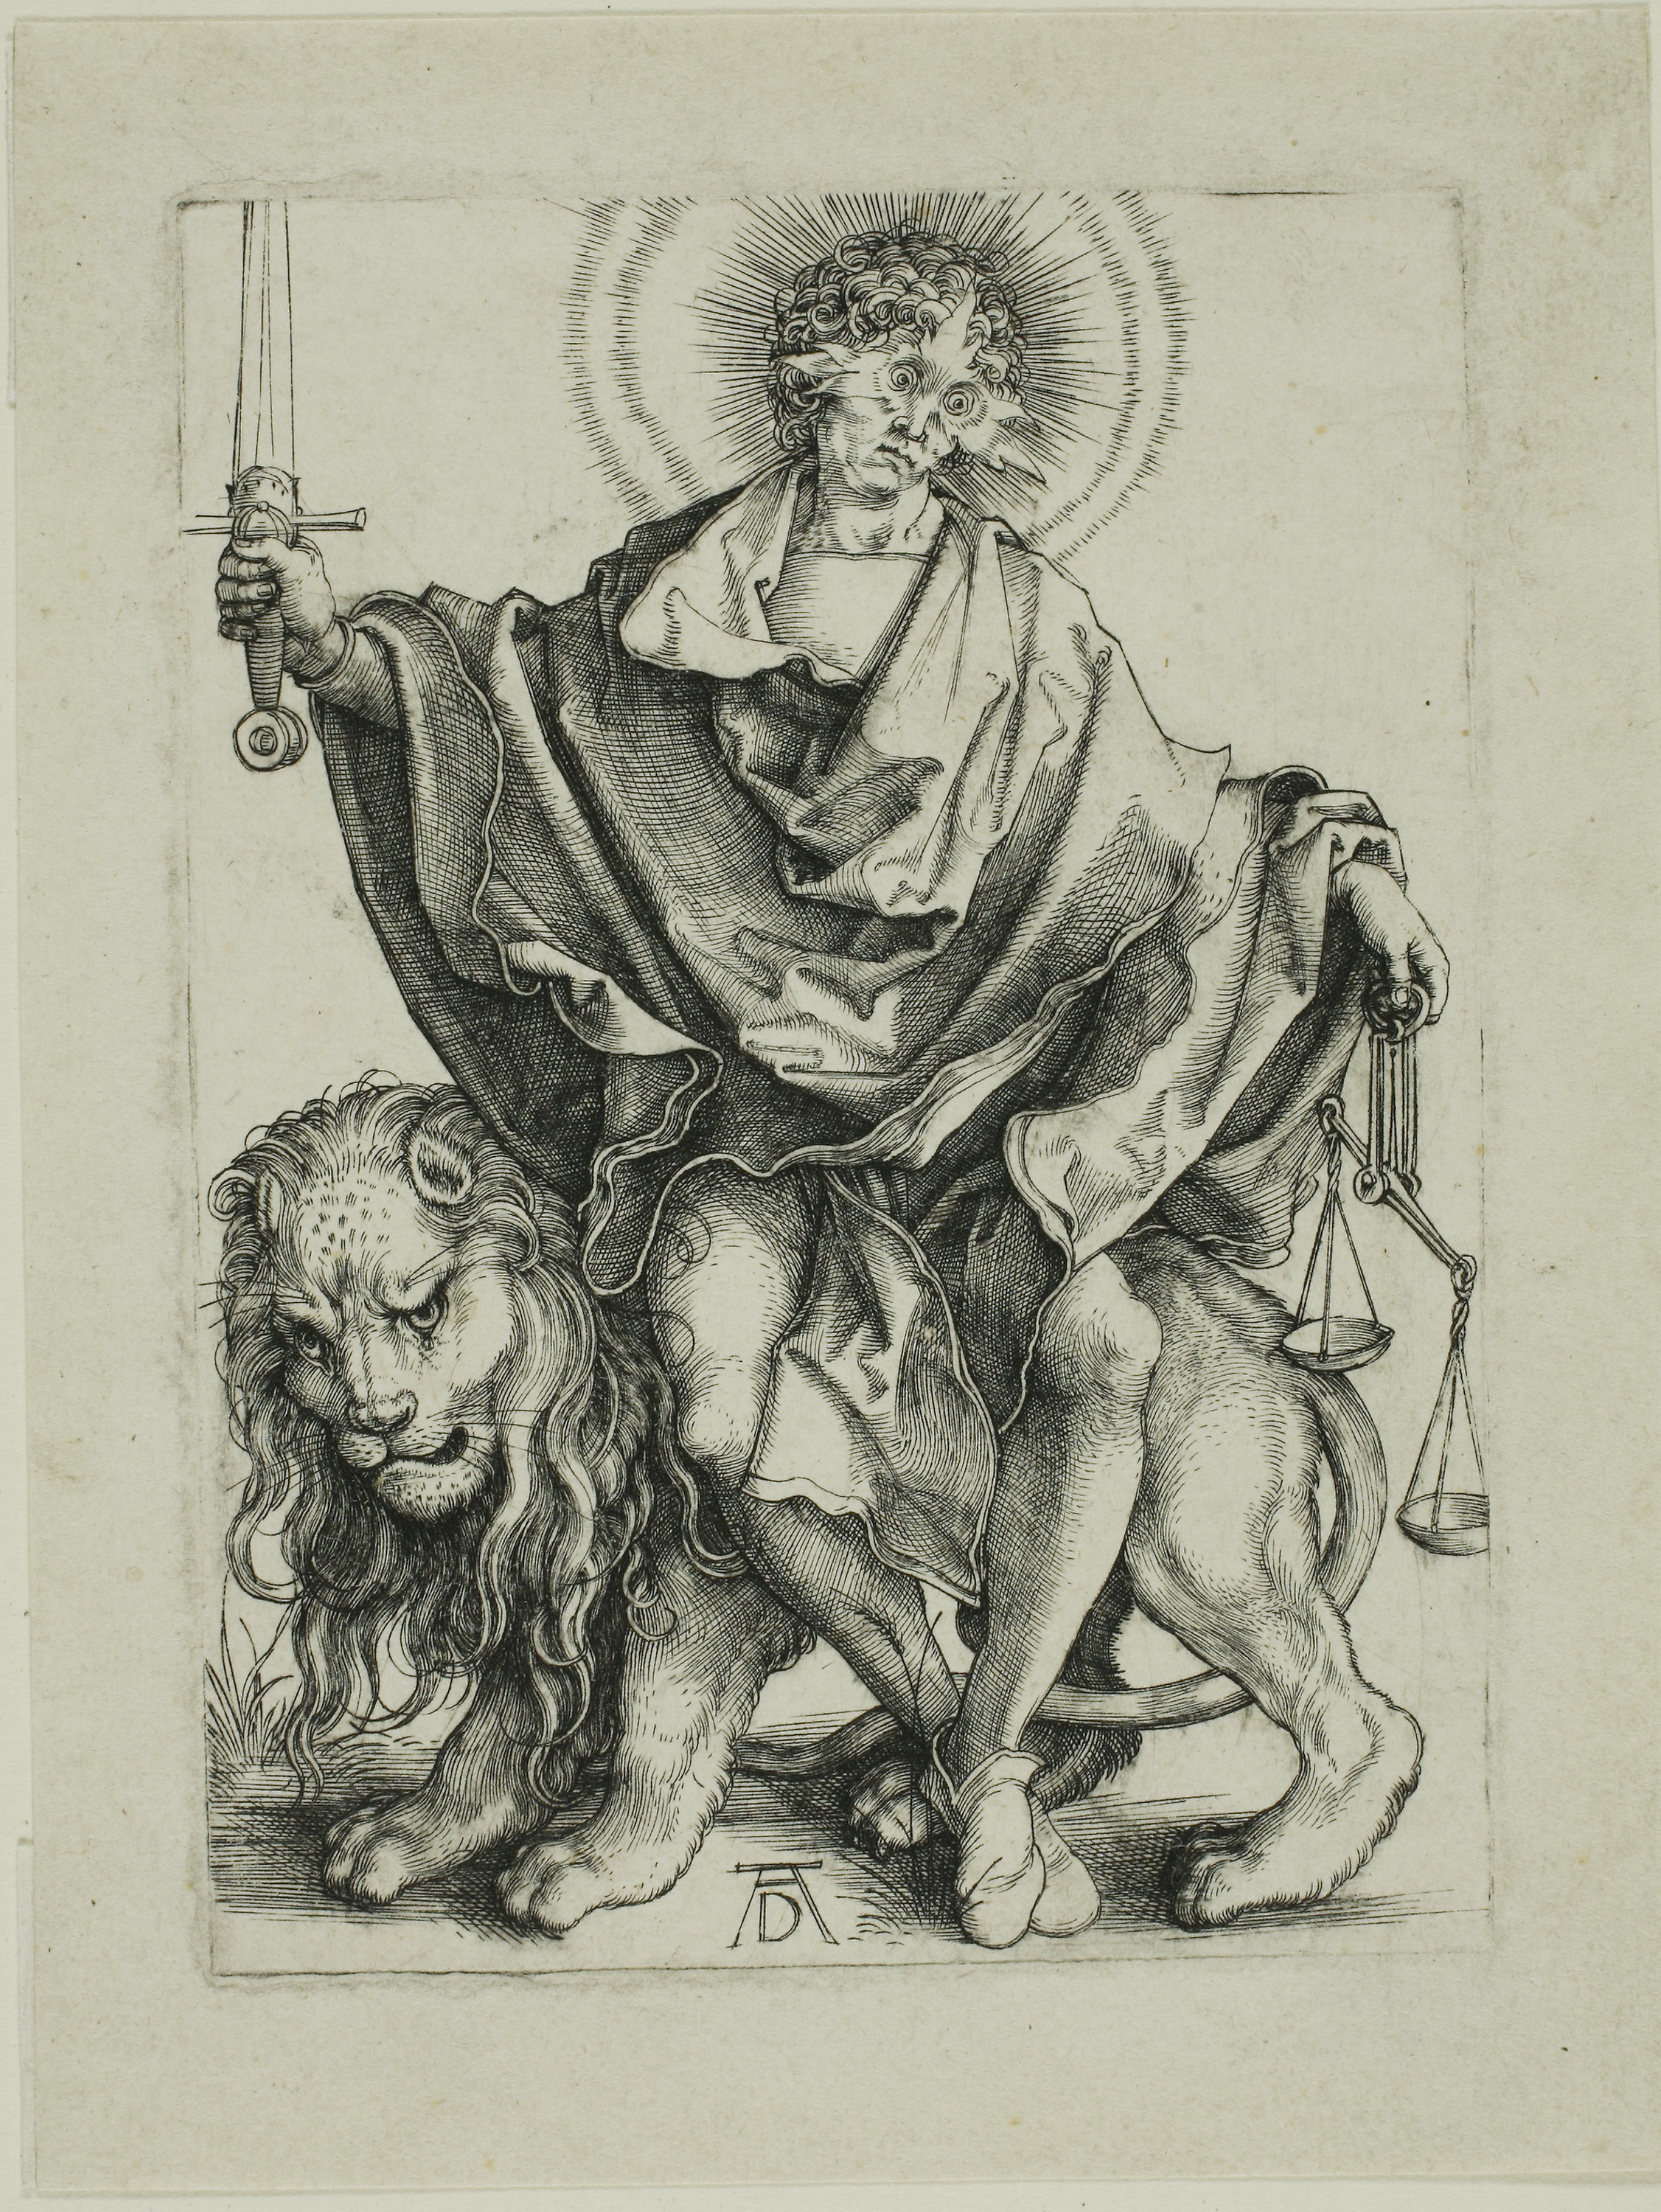
mammal, art, figure drawing, drawing, illustration, sketch, artwork, carnivoran, visual arts, portrait, mythology, self portrait, history